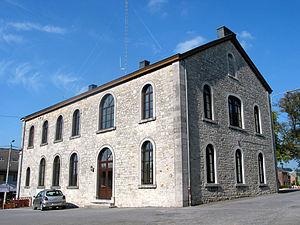
Ferrières (Belgique), la maison communale, l'école fondamentale et la poste (XIXe siècle).